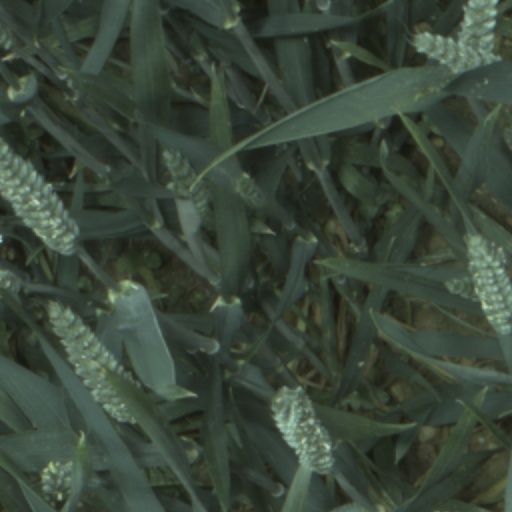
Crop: wheat